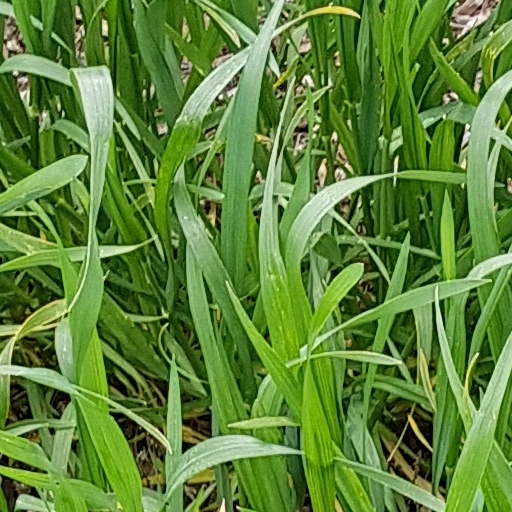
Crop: wheat